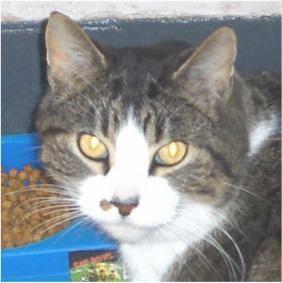
cat